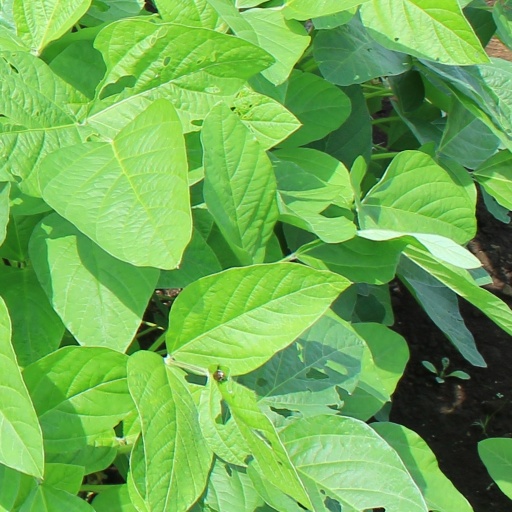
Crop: soybean